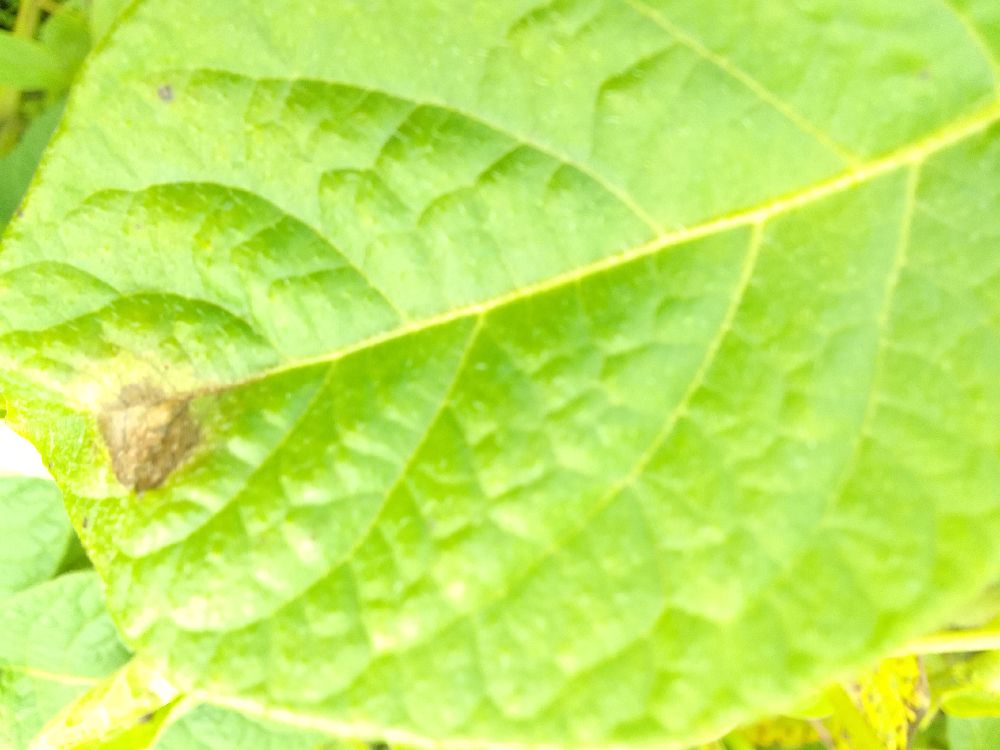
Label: Late blight